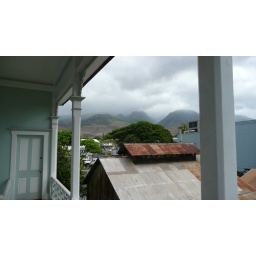
View from second floor of Wo Hing Society Hall of the cookhouse roof with the mountains in the distance.